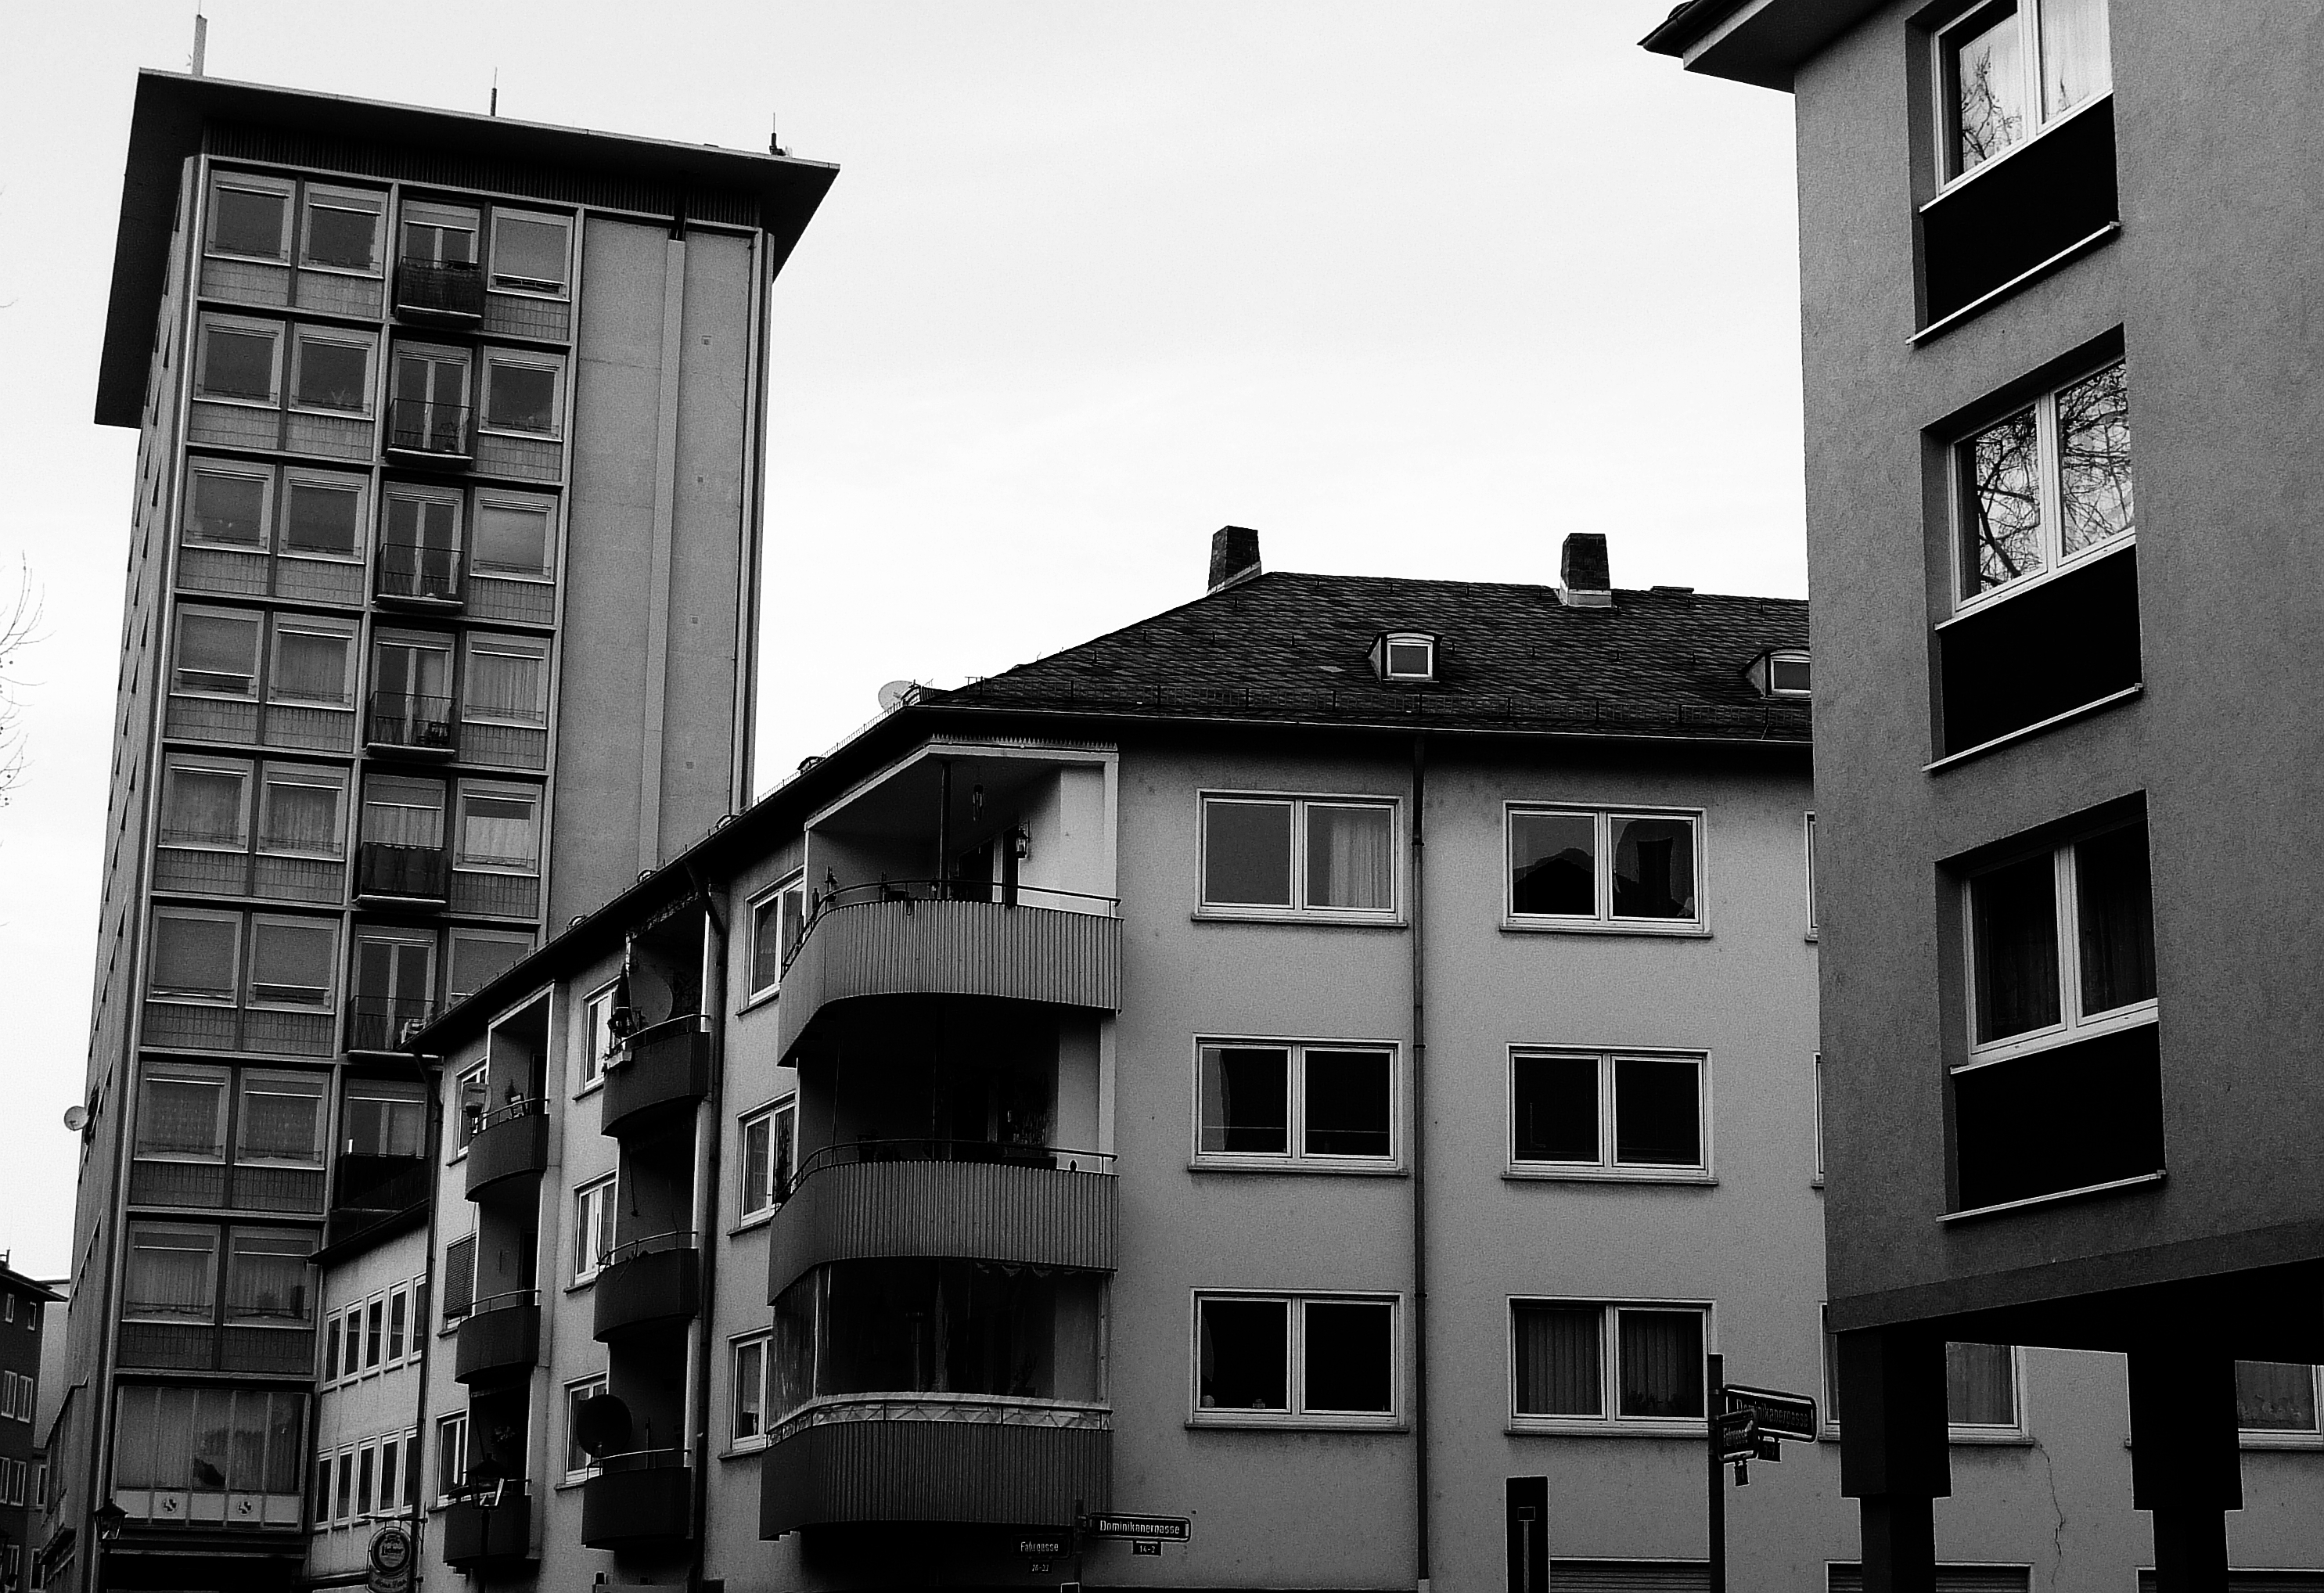
black and white, architecture, road, white, street, house, window, building, downtown, facade, black, monochrome, tower block, bw, blackandwhite, blackwhite, germany, alemania, allemagne, sw, schwarzweiss, schwarzweis, shape, germania, frankfurt, schwarzweissfotografie, schwarzweisfotografie, neighbourhood, urban area, monochrome photography, residential area, brutalist architecture